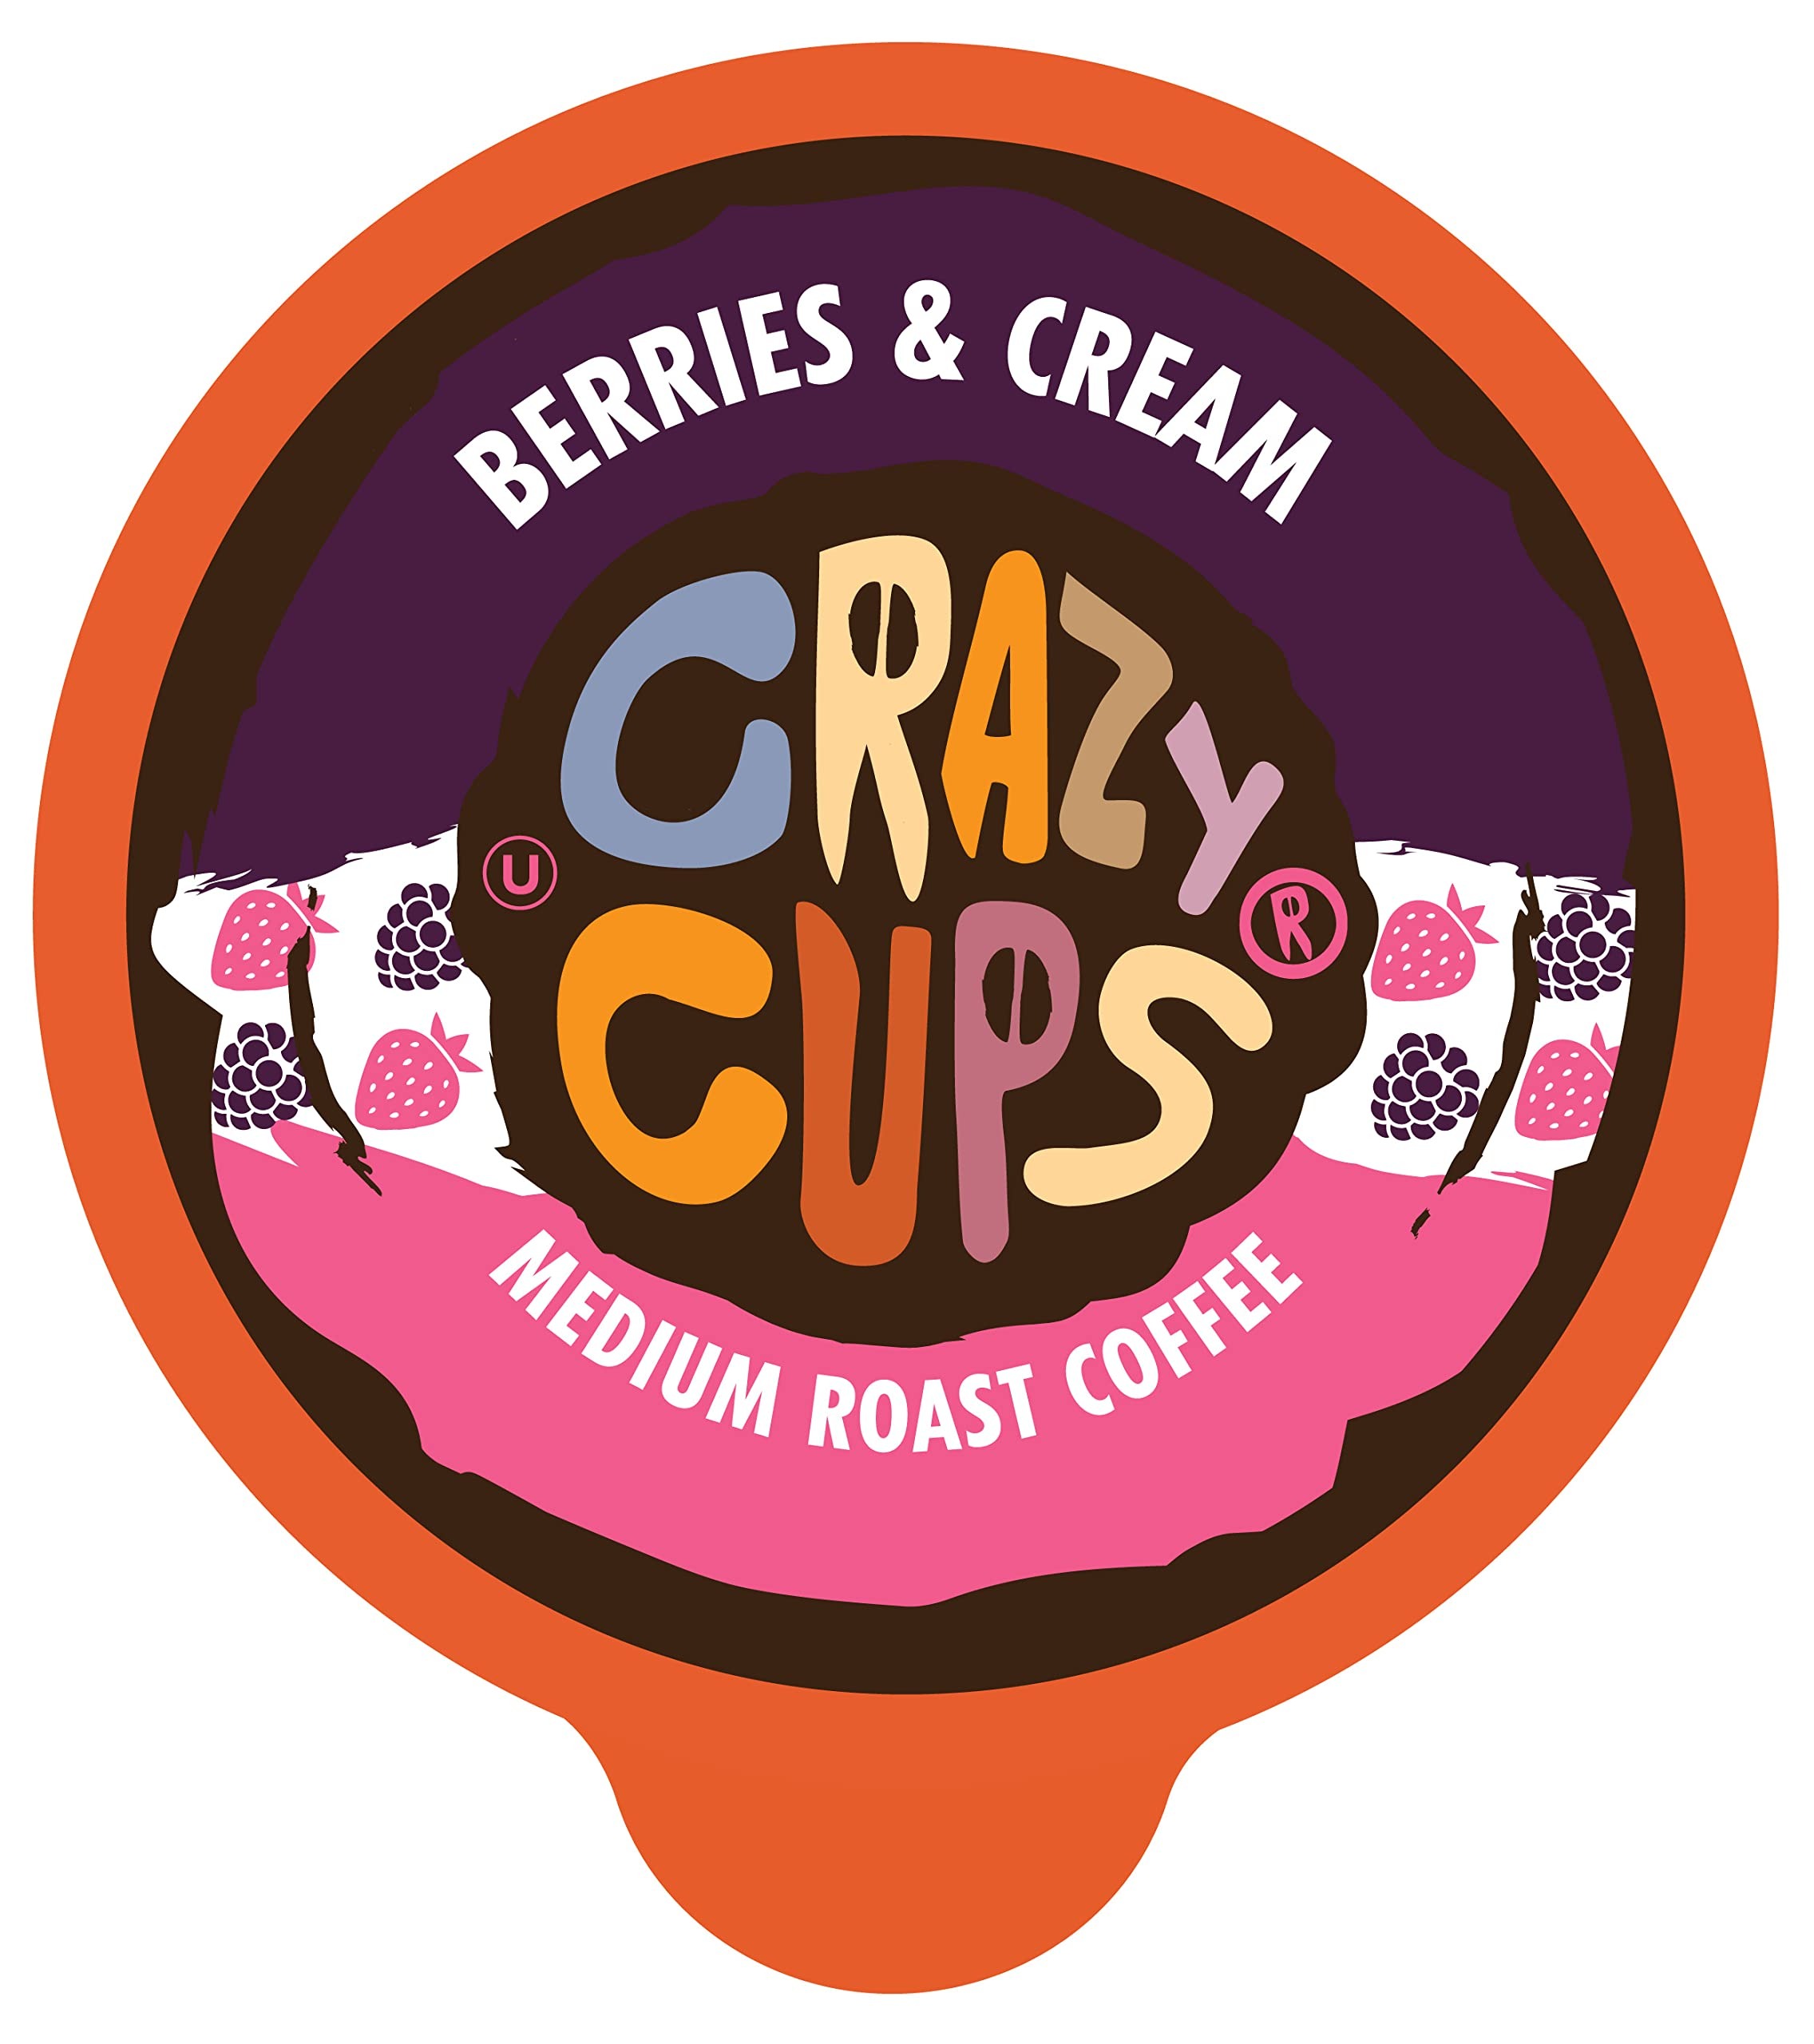
Item Name: Crazy Cups Flavored Coffee Pods, Berries & Cream, Single Serve Keurig K Cups Machines, Hot or Iced & Medium Roast Coffee in Recyclable Pods, (88 Count,Pack of 4)
Bullet Point 1: EXPERIENCE MORE FLAVOR WITH CRAZY CUPS: Summon the Summer with a cup of smooth berries & cream flavored coffee. It’s the perfect getaway. Enjoy our coffee flavored with cream & berries, indulge in hints of raspberry & blueberry coffee every morning
Bullet Point 2: MORE COFFEE - Our blueberry pods have 30% more coffee in every capsule than average flavored kcups. Savor the flavor of blueberry, and raspberry flavored coffee bathed in cream. Enjoy our compatible-with- Kuerig blueberry coffee hot or as an iced coffee
Bullet Point 3: TOP QUALITY INGREDIENTS: Each of our flavored coffee pods are gluten-free and keto friendly. Each cup is vegan, kosher, and pareve. You can indulge guilt free with this sugar free coffee. Enjoy the berry blend of strawberry, and wild blueberry coffee
Bullet Point 4: ECO-FRIENDLY: Our cream and berry coffee flavor single serve pods for Keurig K cups Machines are packaged in recyclable capsules. You'll enjoy this blend of cream, raspberry, strawberry and blue berry coffee while doing right by mother nature
Bullet Point 5: KEURIG COMPATIBLE COFFEE PODS: Our blueberry coffee pods are compatible with coffee machines that brew blueberry coffee K Cups including the Keurig 2.0 brewer. K cups is a registered trademark of Keurig. Not affiliated with Keurig
Value: 88.0
Unit: Count

Price: 18.49